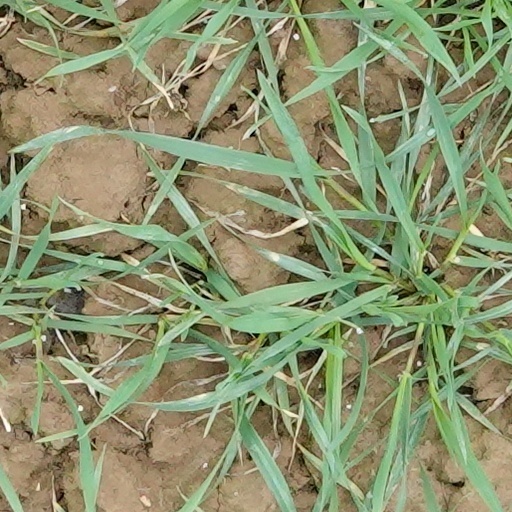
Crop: wheat